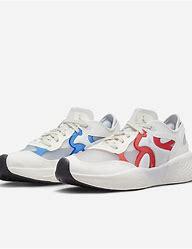
Brand: Jordan
Model: Delta 3